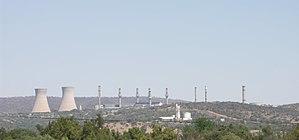
Le centre nucléaire de Pelindaba est installé près du barrage de Hartbeespoort Dam, à l'ouest de Pretoria en République d'Afrique du Sud.
Le secteur de l'énergie en Afrique du Sud est largement dominé par le charbon qui constitue 92 % de la production et 74,3 % de la consommation d'énergie primaire du pays en 2017.
Le programme nucléaire de l'Afrique du Sud comprend l'utilisation de l'énergie nucléaire et de la médecine nucléaire.